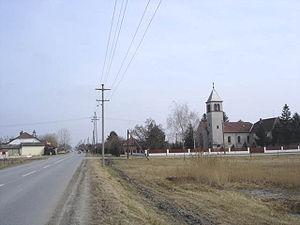
Hajdukovo est une localité de Serbie située dans la province autonome de Voïvodine et sur le territoire de la Ville de Subotica, district de Bačka septentrionale. Au recensement de 2011, elle comptait 2 244 habitants.